Beh Bote Nga

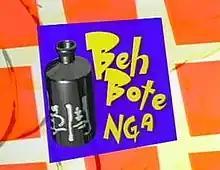
Title card

Beh Bote Nga is a Philippine television sitcom series broadcast by GMA Network. Starring Janno Gibbs and Anjo Yllana, it premiered on March 9, 1999 on the network's KiliTV line up. The series concluded on April 16, 2003.